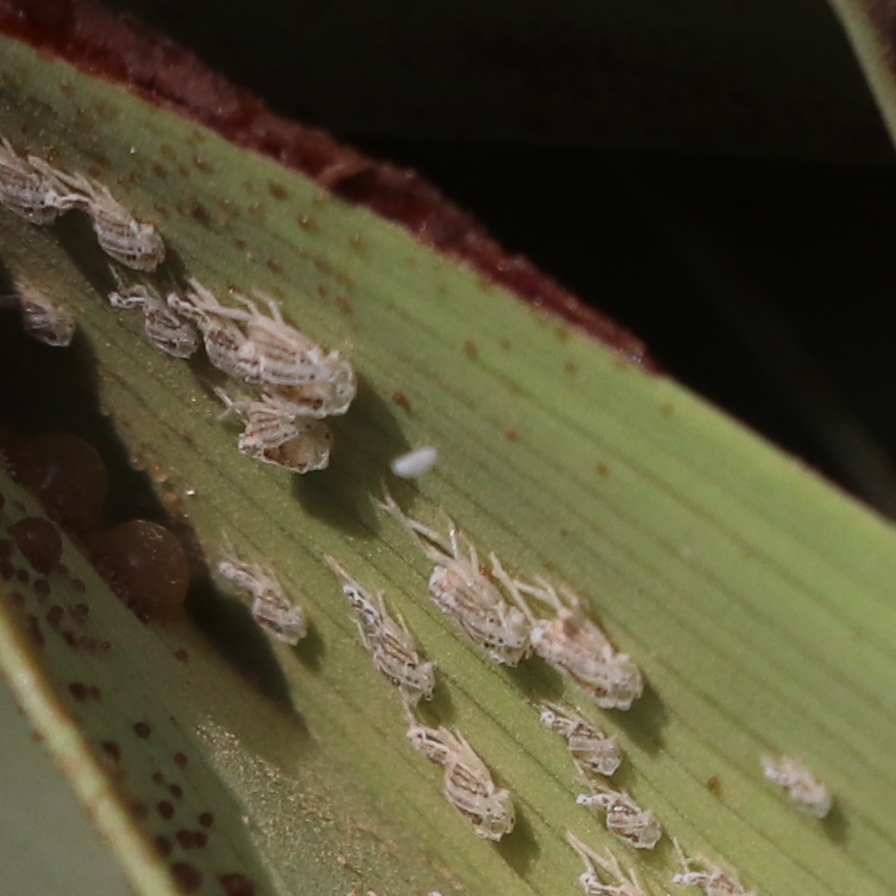
Label: Dubas